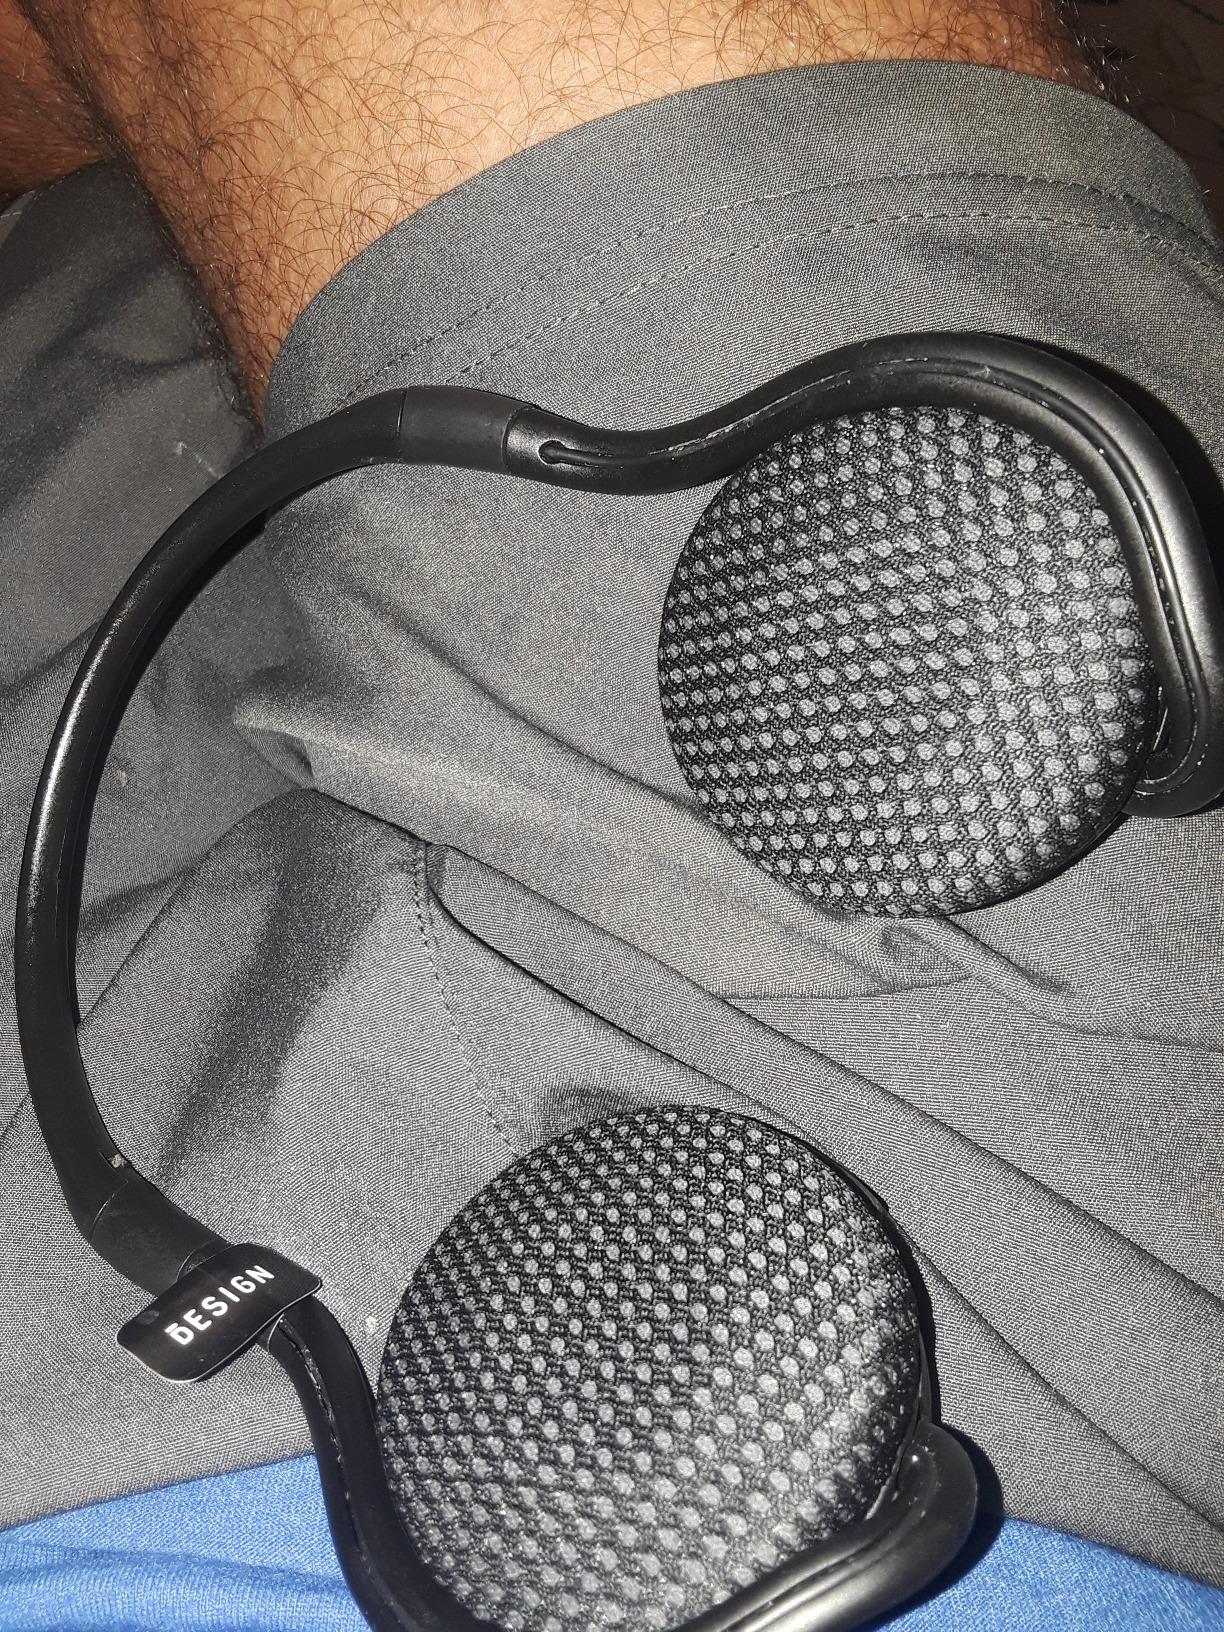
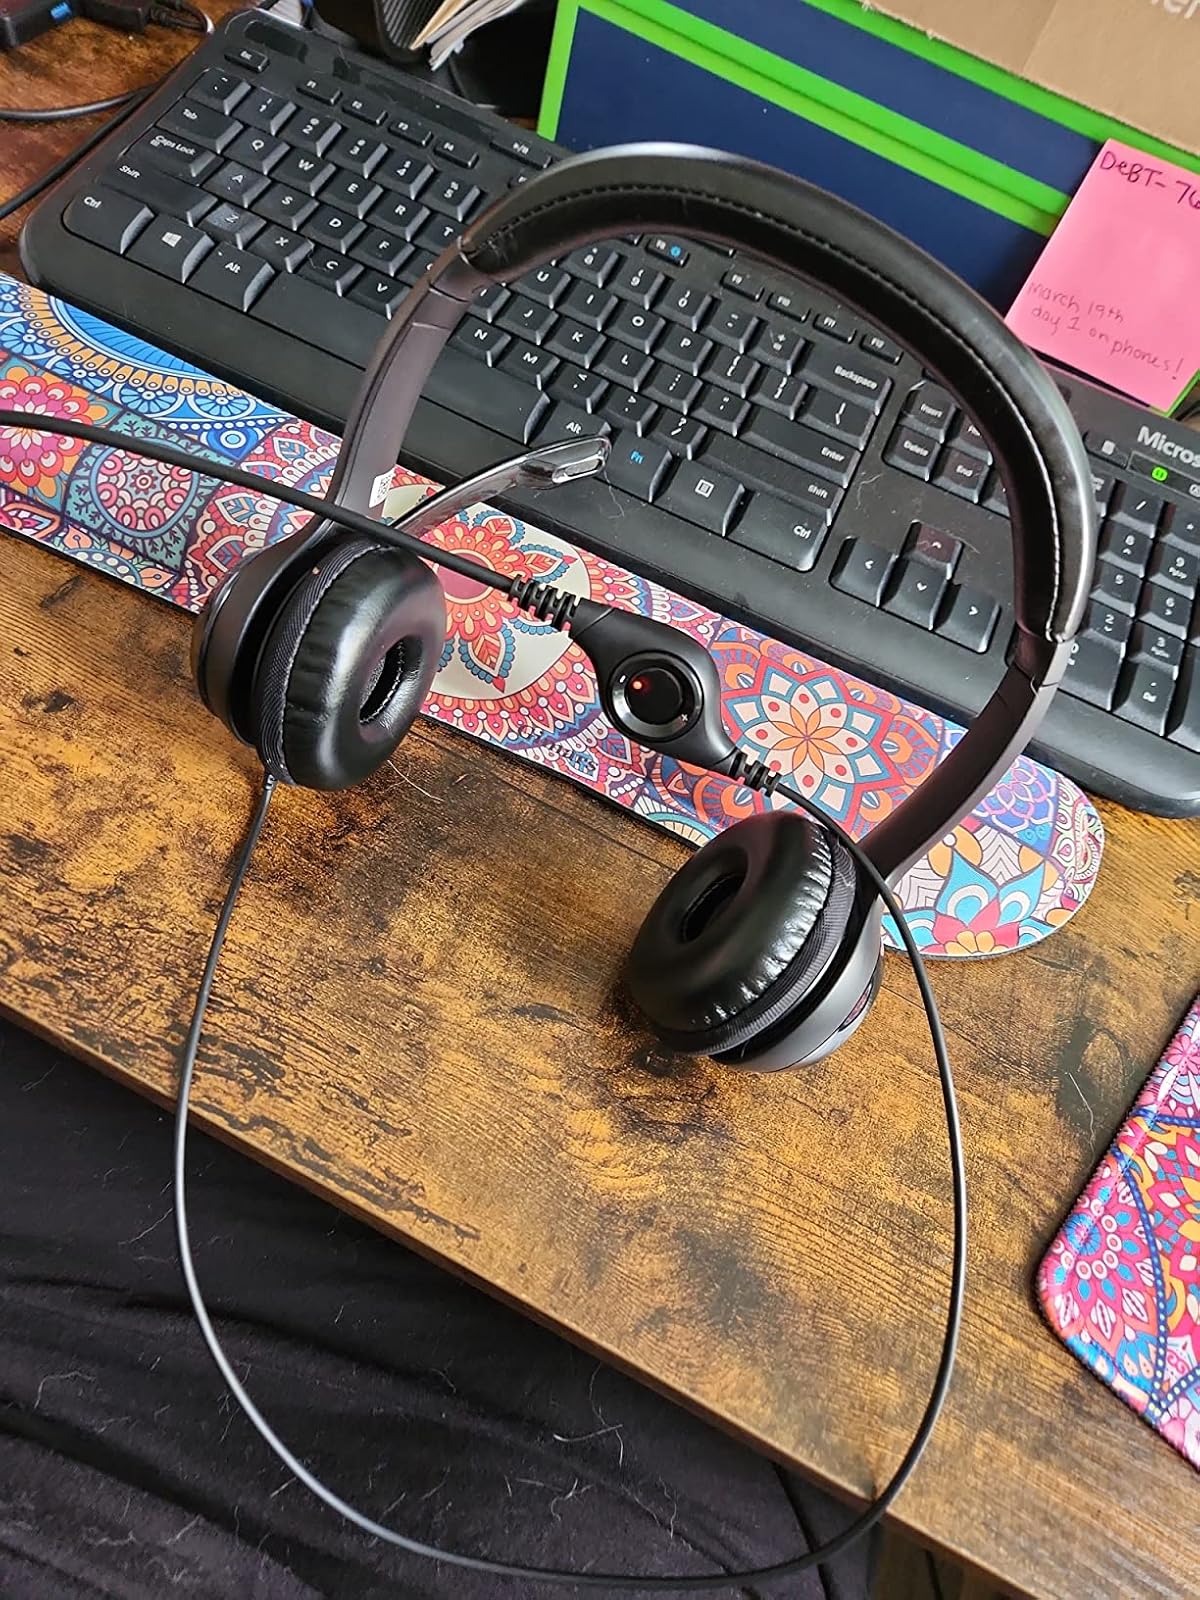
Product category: headphones
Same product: no